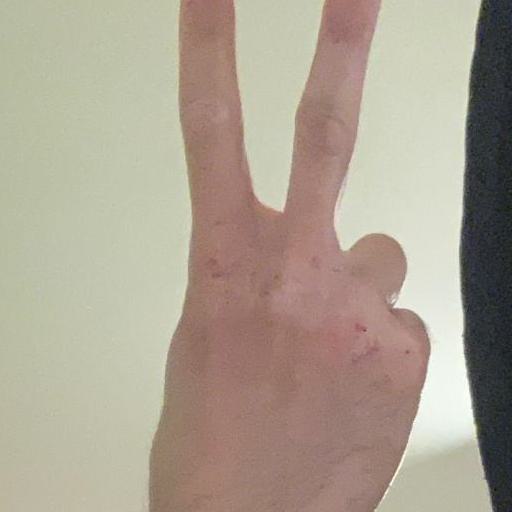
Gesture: peace_inverted